Armytage baronets

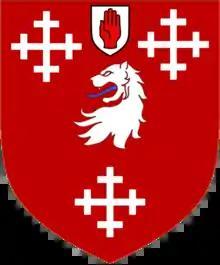
The arms of the baronets

There have been two baronetcies created for members of the Armytage family, one in the Baronetage of England and one in the Baronetage of Great Britain. One creation is extant as of 2008.